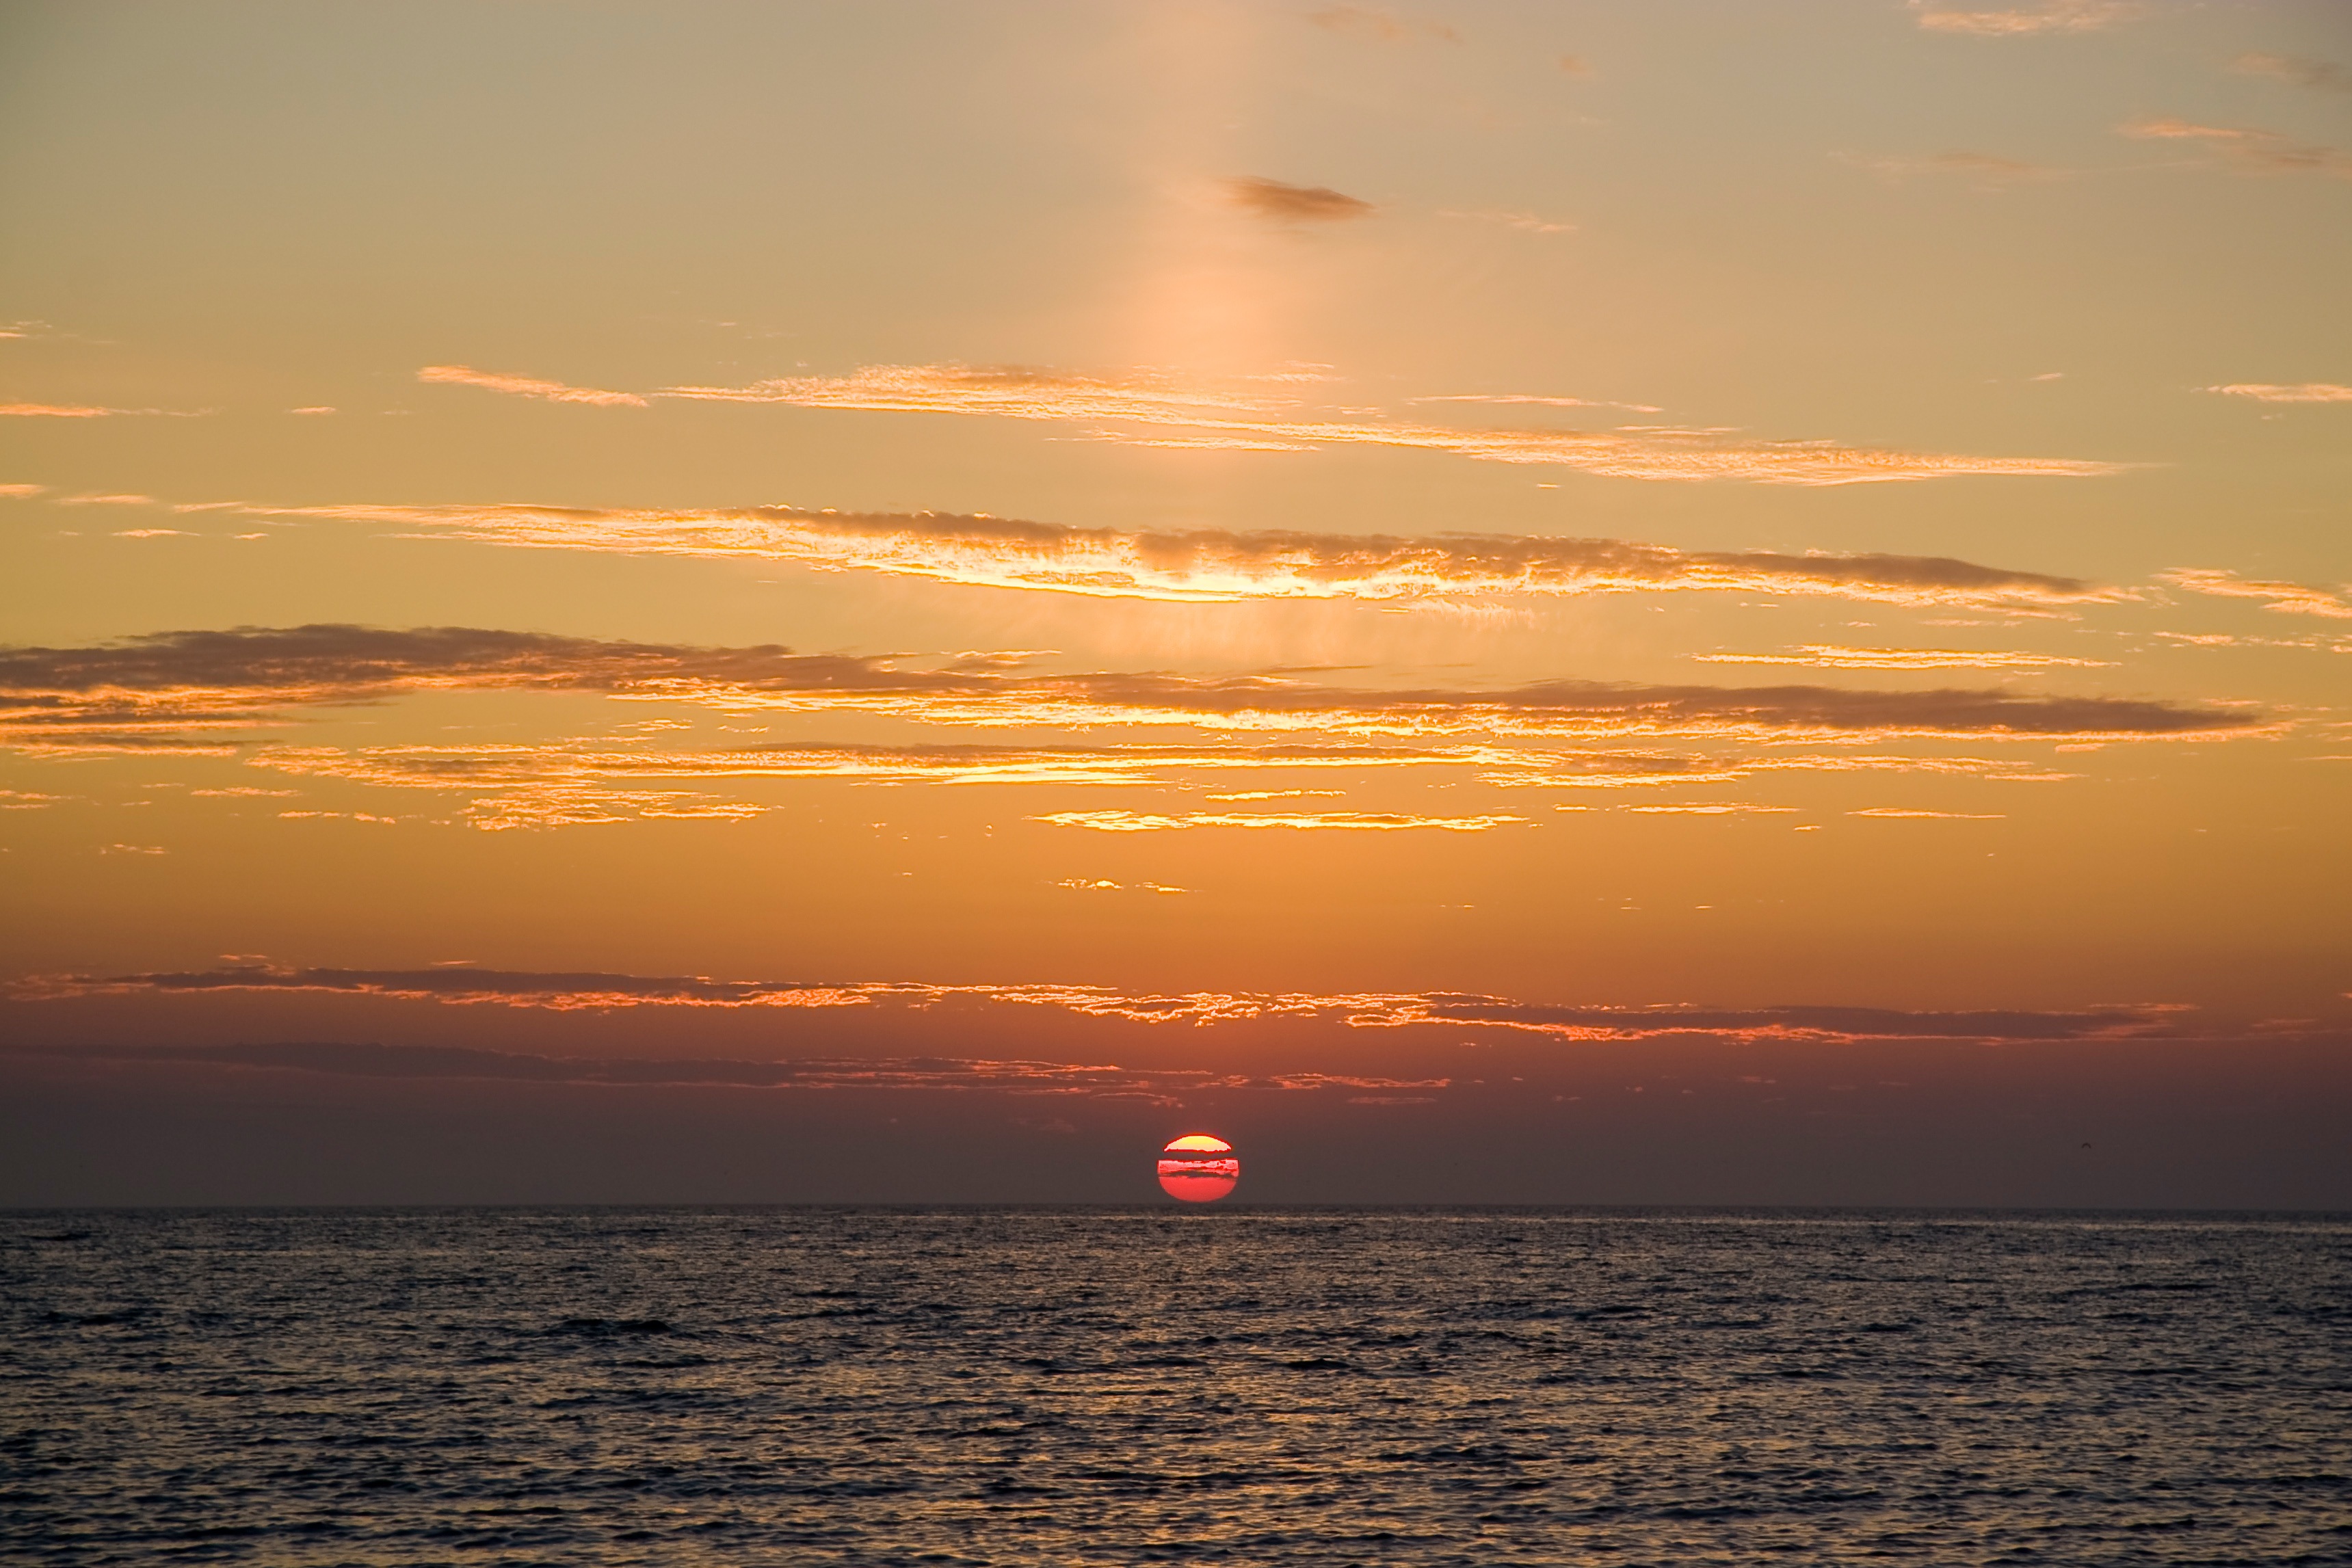
beach, sea, coast, ocean, horizon, cloud, sky, sun, sunrise, sunset, sunlight, morning, dawn, dusk, evening, sol, afterglow